Moore-Dalton House

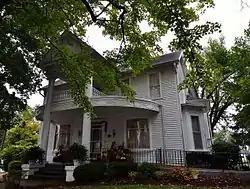
Moore-Dalton House, October 2014

Moore-Dalton House, also known as the Margaret Harwell Art Museum, is a historic home located at Poplar Bluff, Butler County, Missouri. It was originally built in 1883, and remodeled to its present form in 1896. It is a two-story, frame dwelling on a brick and stone foundation. It features a Classical Revival style semi-circular front portico with fluted Ionic columns and a second story balcony. The house was converted to an art museum by the city of Poplar Bluff in 1979.